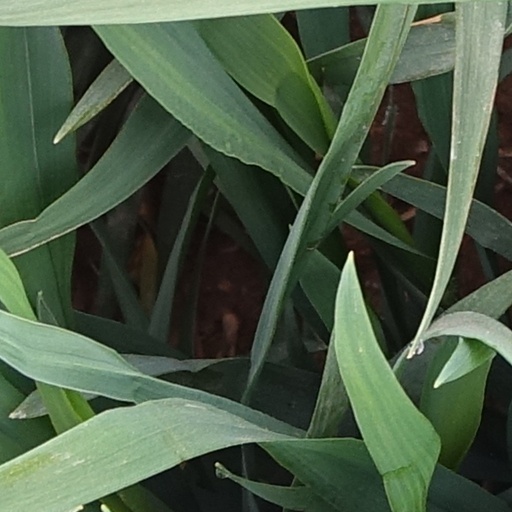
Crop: wheat